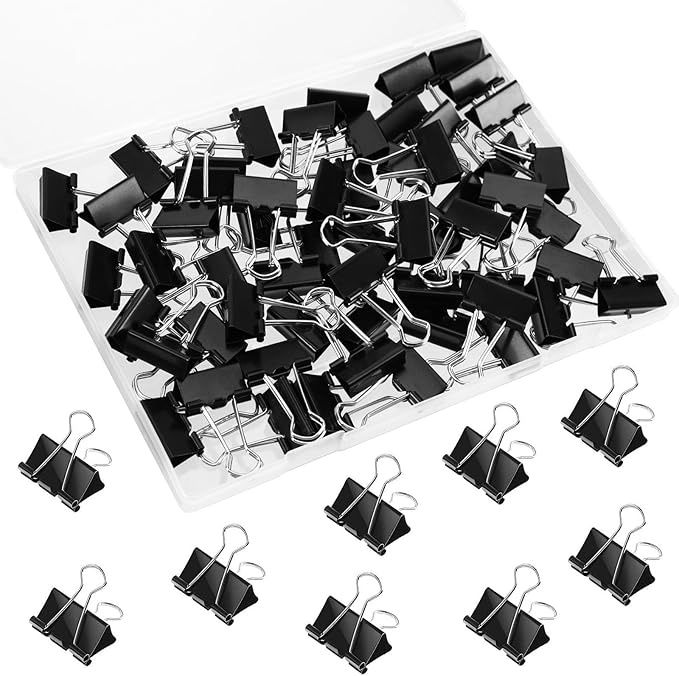
SANNIX 42 PCS Binder Clips, 1 inch 25mm Binder Clips Black Paper Clamps Medium Size for Office Home School
About This PACKAGE INCLUDES: 42 paper clamps: 1 inch small binder clips that can hold 80 sheets of A4 paper at a time, also provides you with a sturdy plastic storage box, enough to store documents, notes and paper MATERIAL: Our small binder clips are made of tempered steel, durable and rust-proof. The durable rust-proof steel construction allows for continued use and reuse without developing rust that will spoil the professional appearance of documents WIDE APPLICATION: Get these mini binder clips for your office, as the binder clips are ideal for providing instant binding for reports or for holding together groups of documents.These sturdy little clips feature removable handles enabling flexible and economical deployment WHY YOU NEED BINDER CLIPS: Small binder clip helps to keep large stacks of loose paper securely fastened together.You can also make the clips into wire managers, mobile phone brackets, etc We will help you to learn more about the unconventional use of binder clips through video, and you will find that you need the binder clips everywhere in your life Overview Size : 1 inch Material : Tempered Steel Brand : SANNIX Product Dimensions : 1"L x 1"W Style : Modern
Brand: SANNIX
Category: Office Supplies > General Office Supplies > Paper Clips & Clamps > Binder Clips